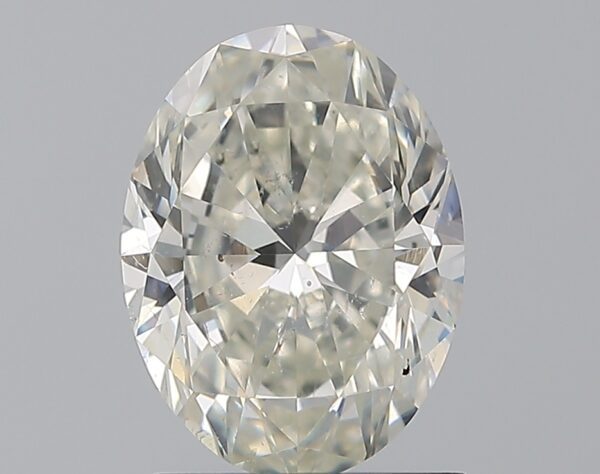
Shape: oval
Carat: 1.5
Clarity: SI1
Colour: J
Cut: VG
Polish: EX
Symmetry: EX
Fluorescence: F
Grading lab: GIA
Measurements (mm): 8.53 x 6.41 x 4.05